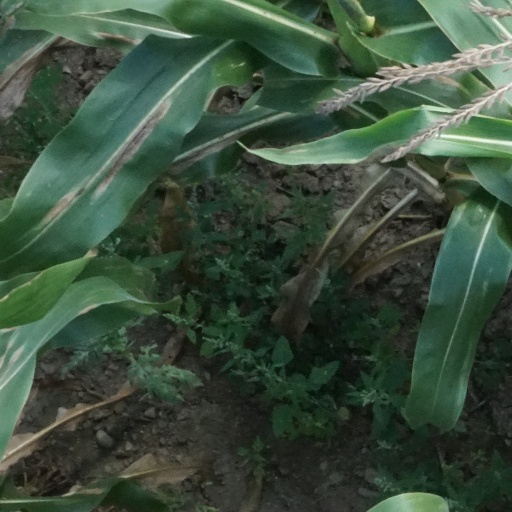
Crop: maize; corn